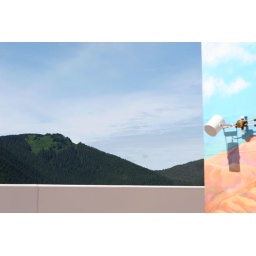
Painted wall with mountains in the background.